Saint-Bomer

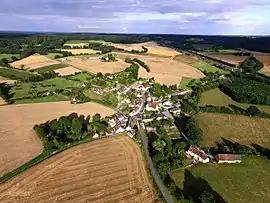
An aerial view of Saint-Bomer

Saint-Bomer is a commune in the Eure-et-Loir department in northern France.